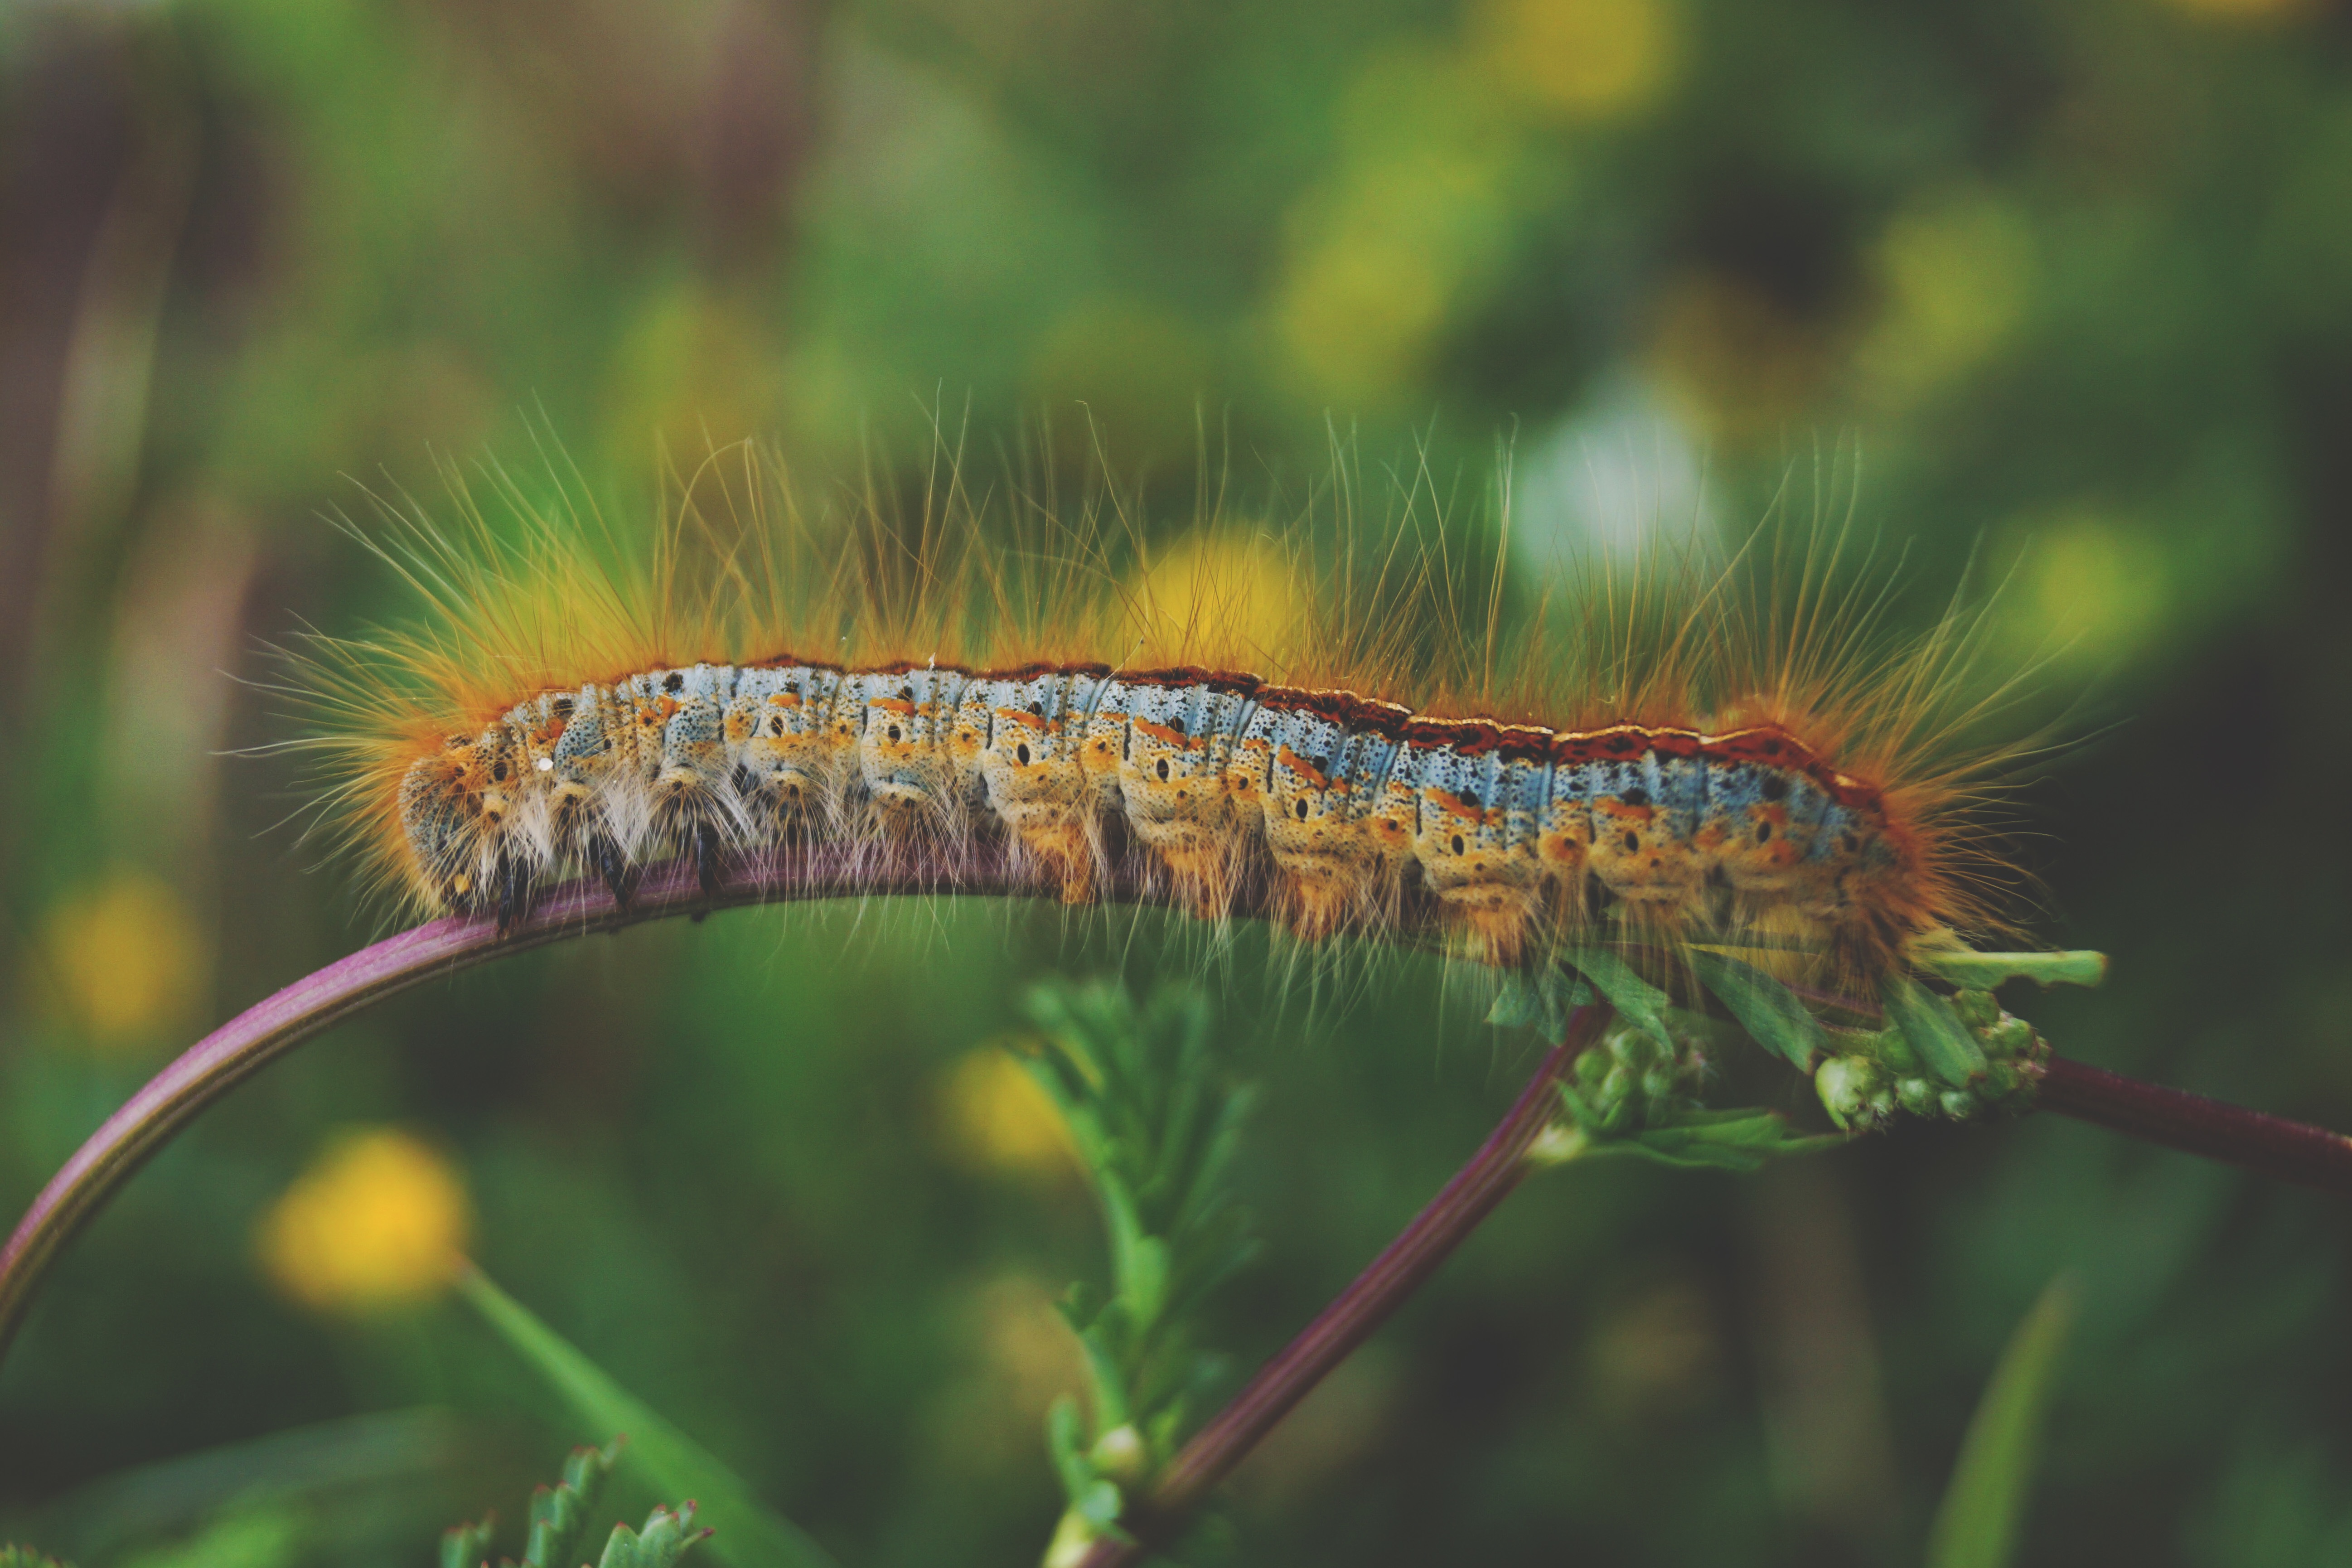
plant, photography, insect, fauna, invertebrate, caterpillar, bristle, close up, furry, larva, macro photography, arthropod, plant stem, moths and butterflies